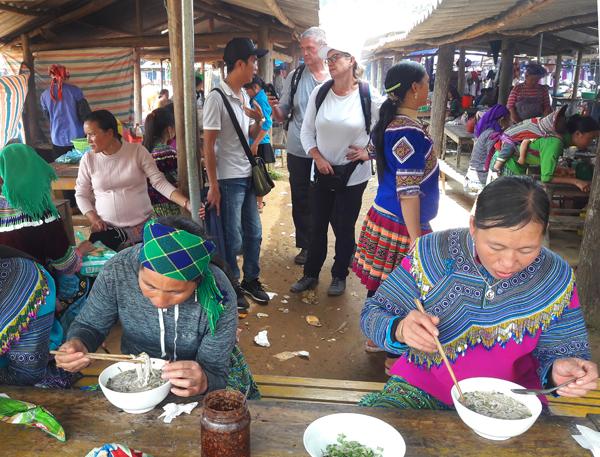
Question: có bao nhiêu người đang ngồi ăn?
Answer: có hai người đang ngồi ăn